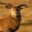
Label: deer